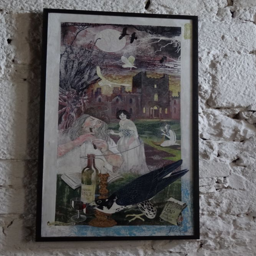
art on the wall of tourist attraction .